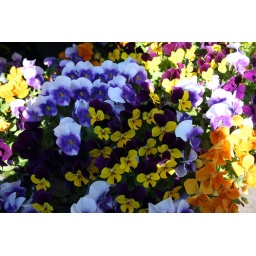
A bed of flowers on the pavement outside the Kadriorg Palace grounds in Tallinn.